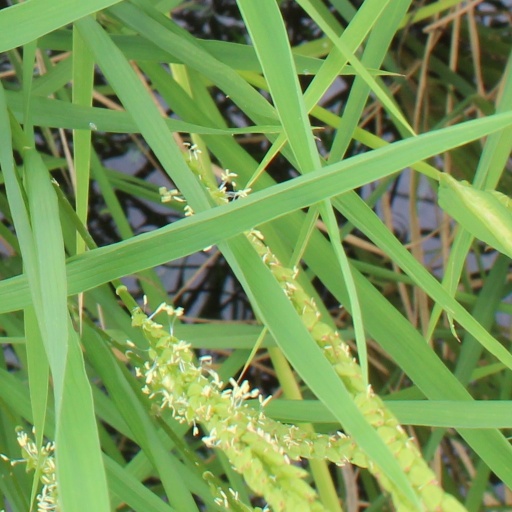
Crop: rice